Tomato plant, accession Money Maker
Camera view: horizontal (90 deg, fisheye); turntable rotation: 150 degrees
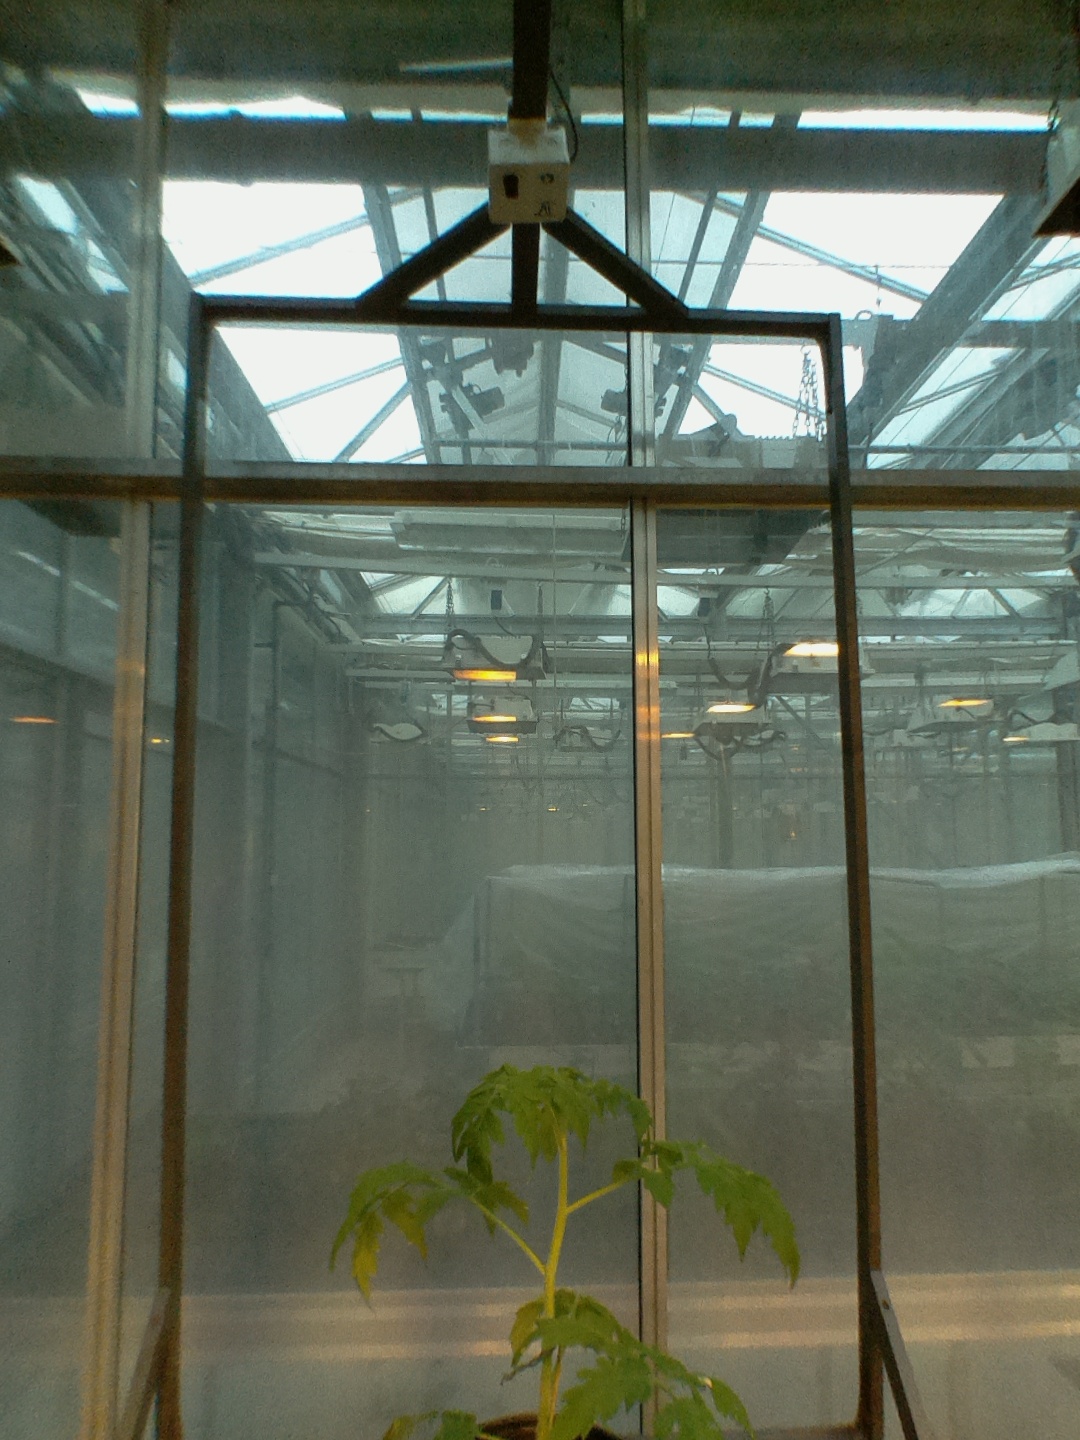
BBCH growth stage 14: 8 of true leaves visible